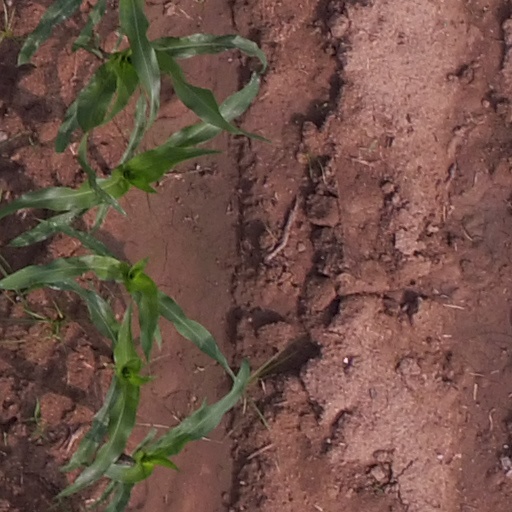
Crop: maize; corn